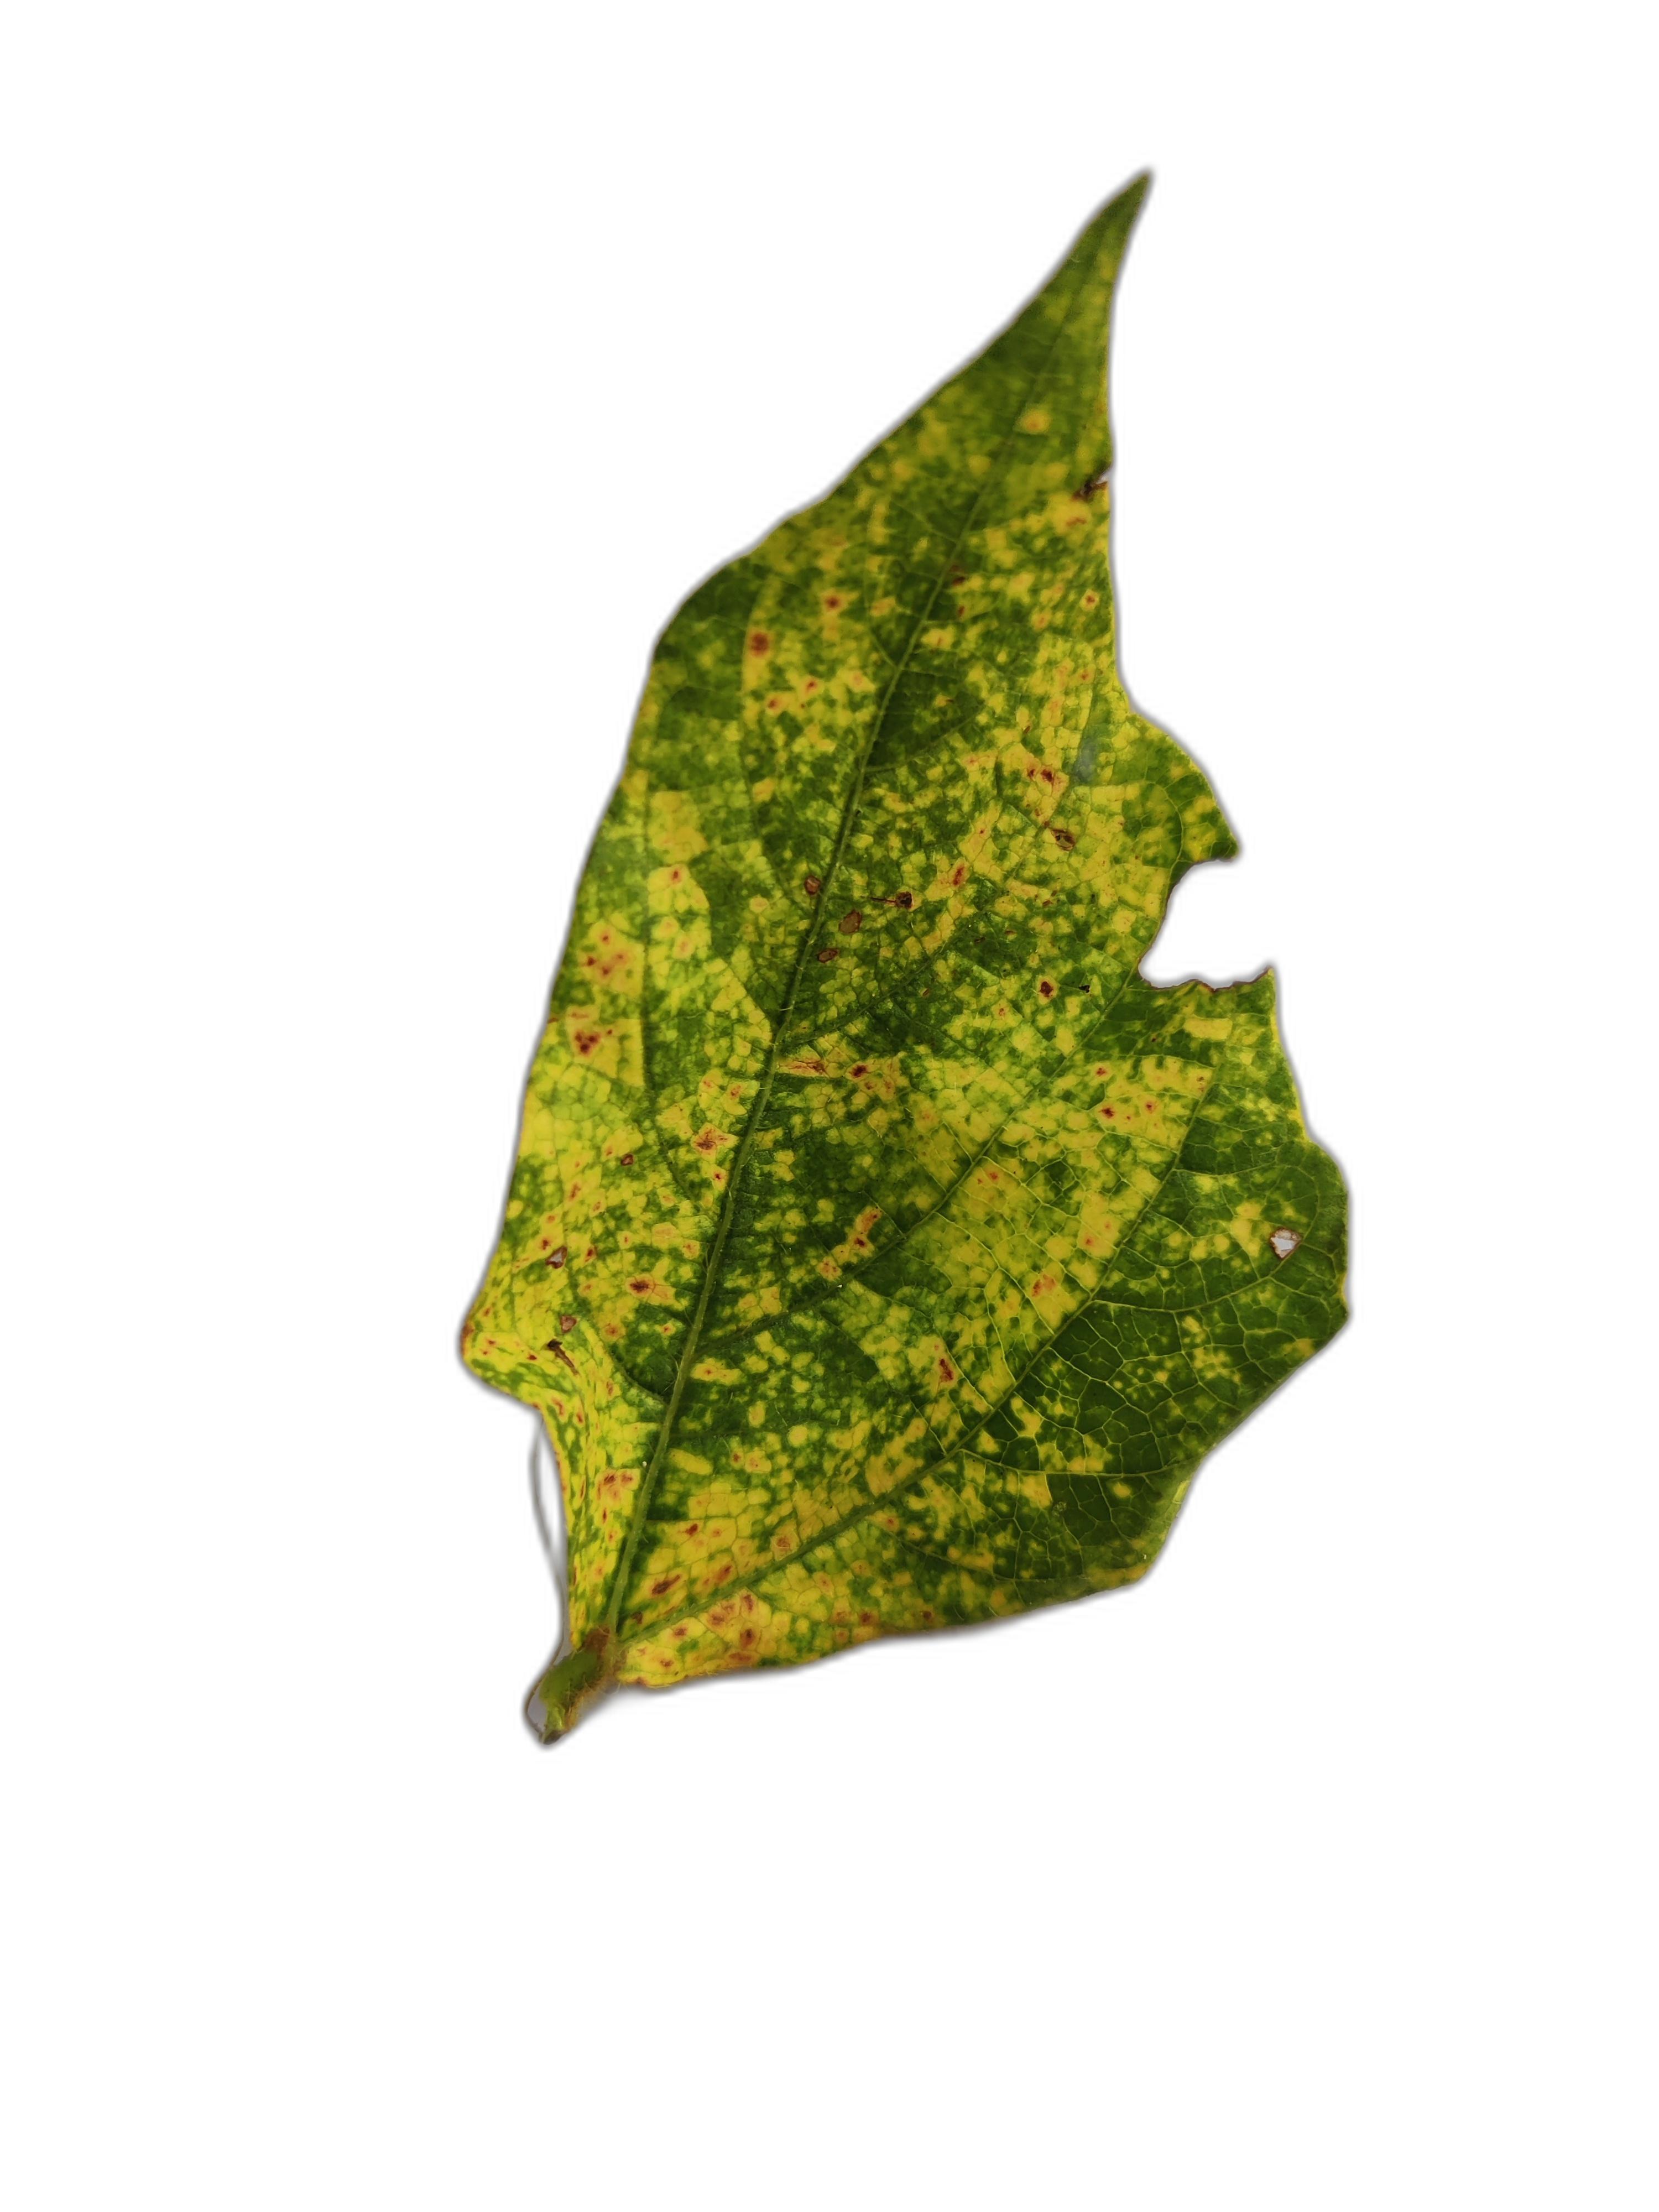
Label: Yellow Mosaic